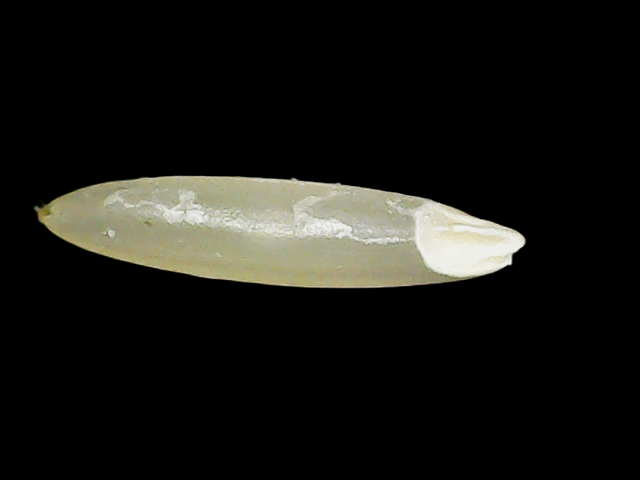
Rice variety: Binadhan25